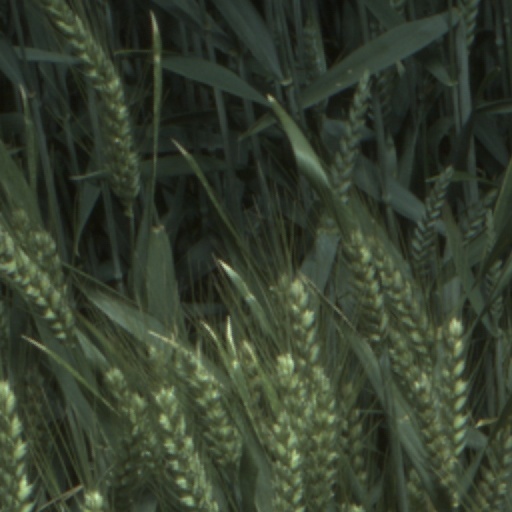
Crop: wheat